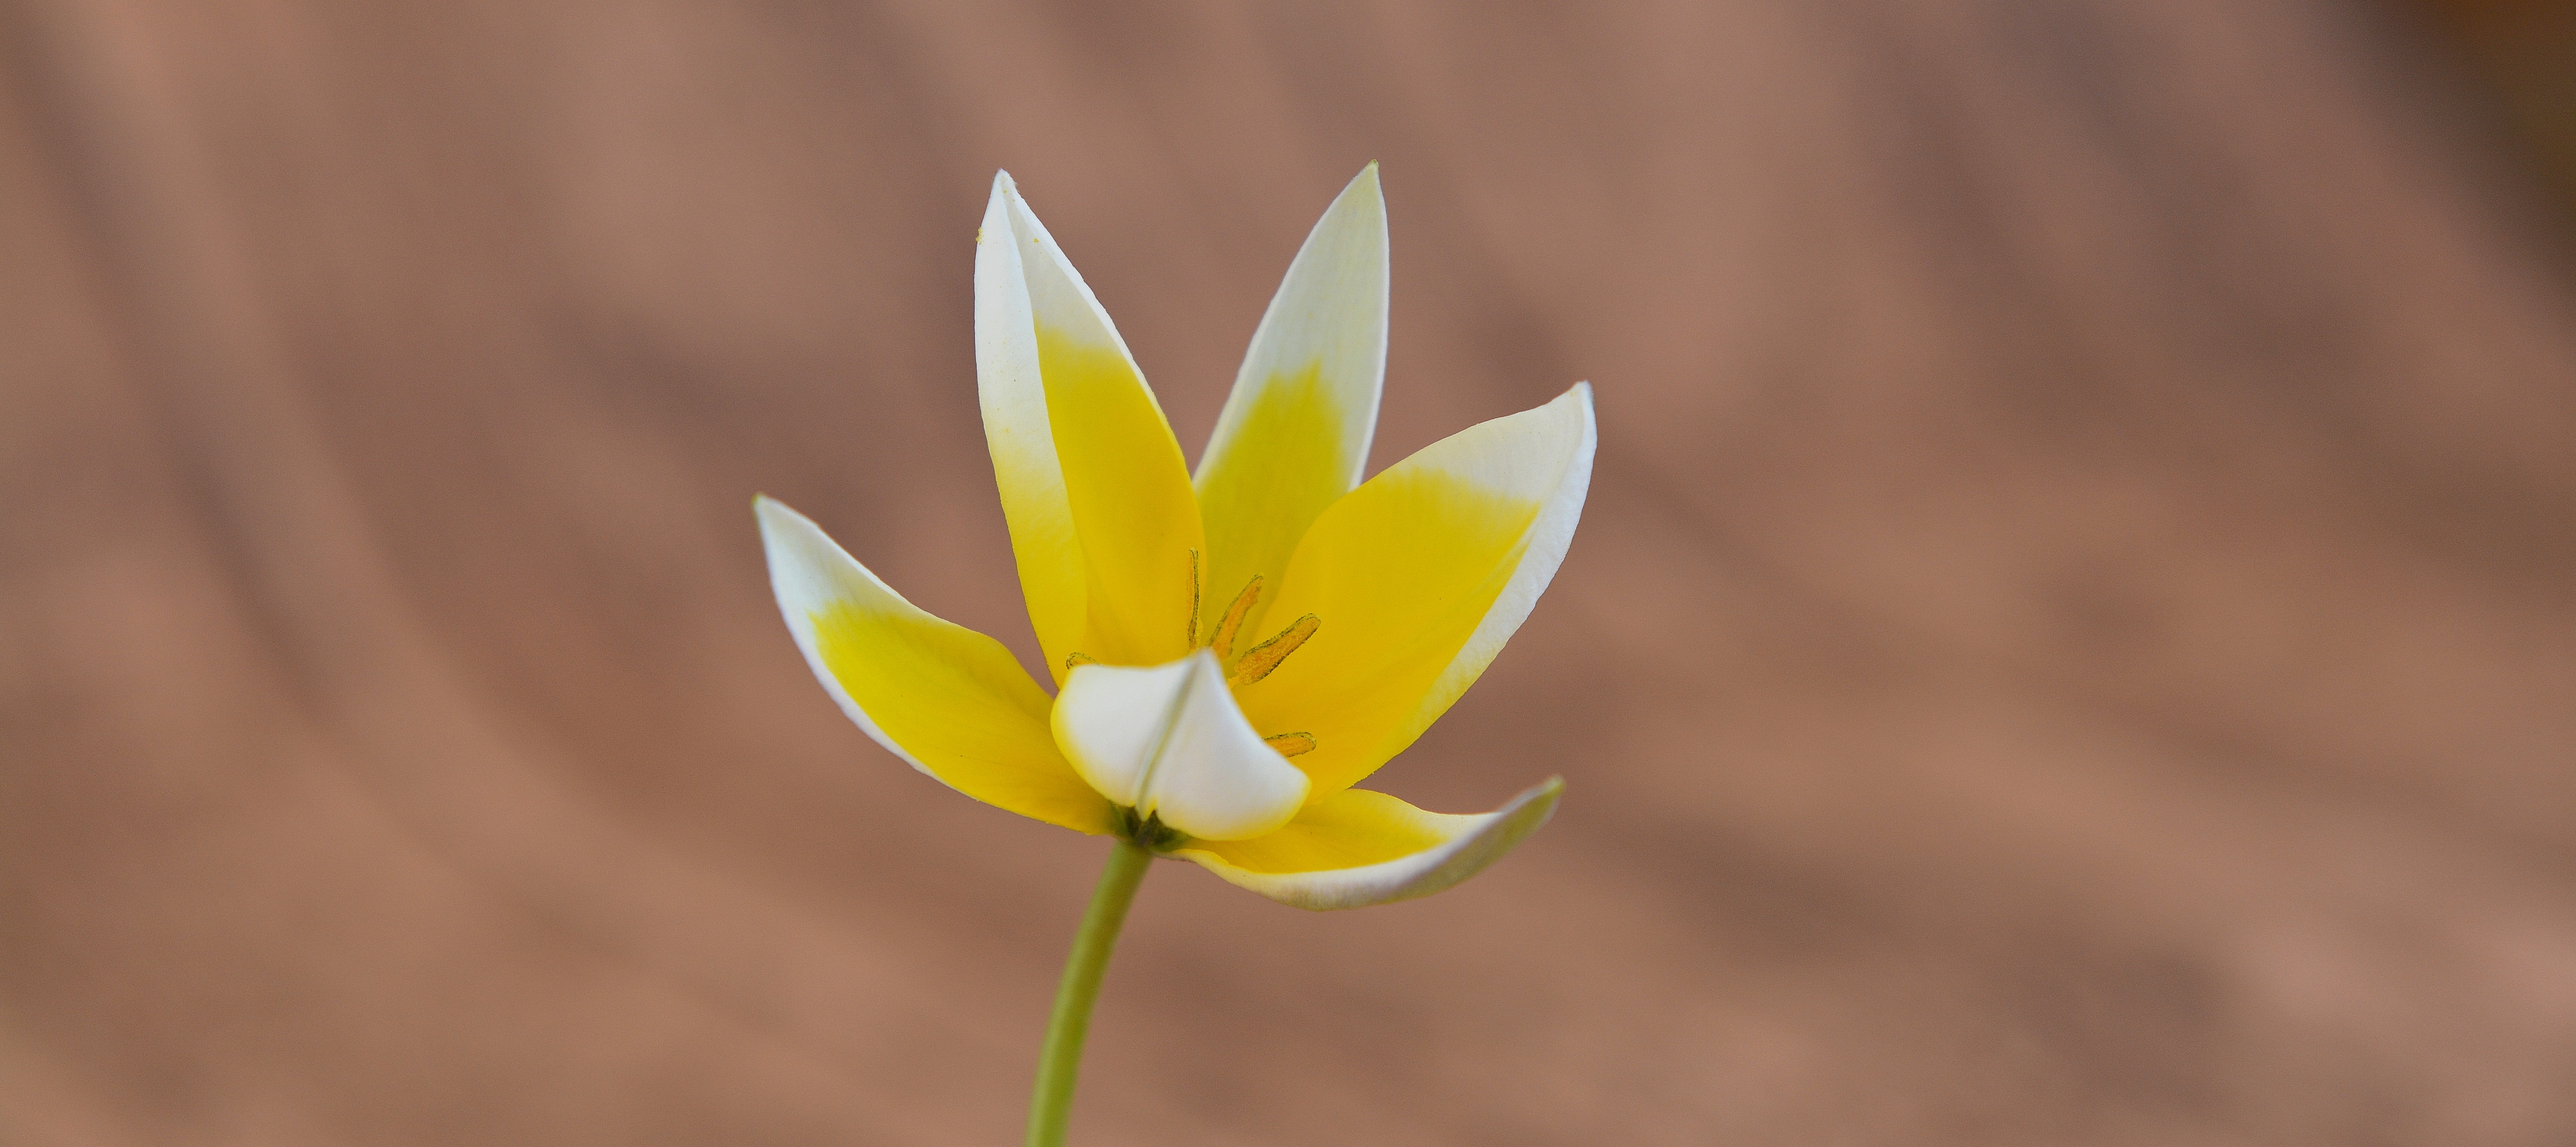
blossom, plant, leaf, flower, petal, bloom, botany, yellow, close, flora, wildflower, close up, crocus, spring flower, macro photography, flowering plant, yellow white, star tulip, plant stem, land plant, small star tulip